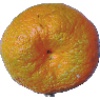
Label: Mandarine 1